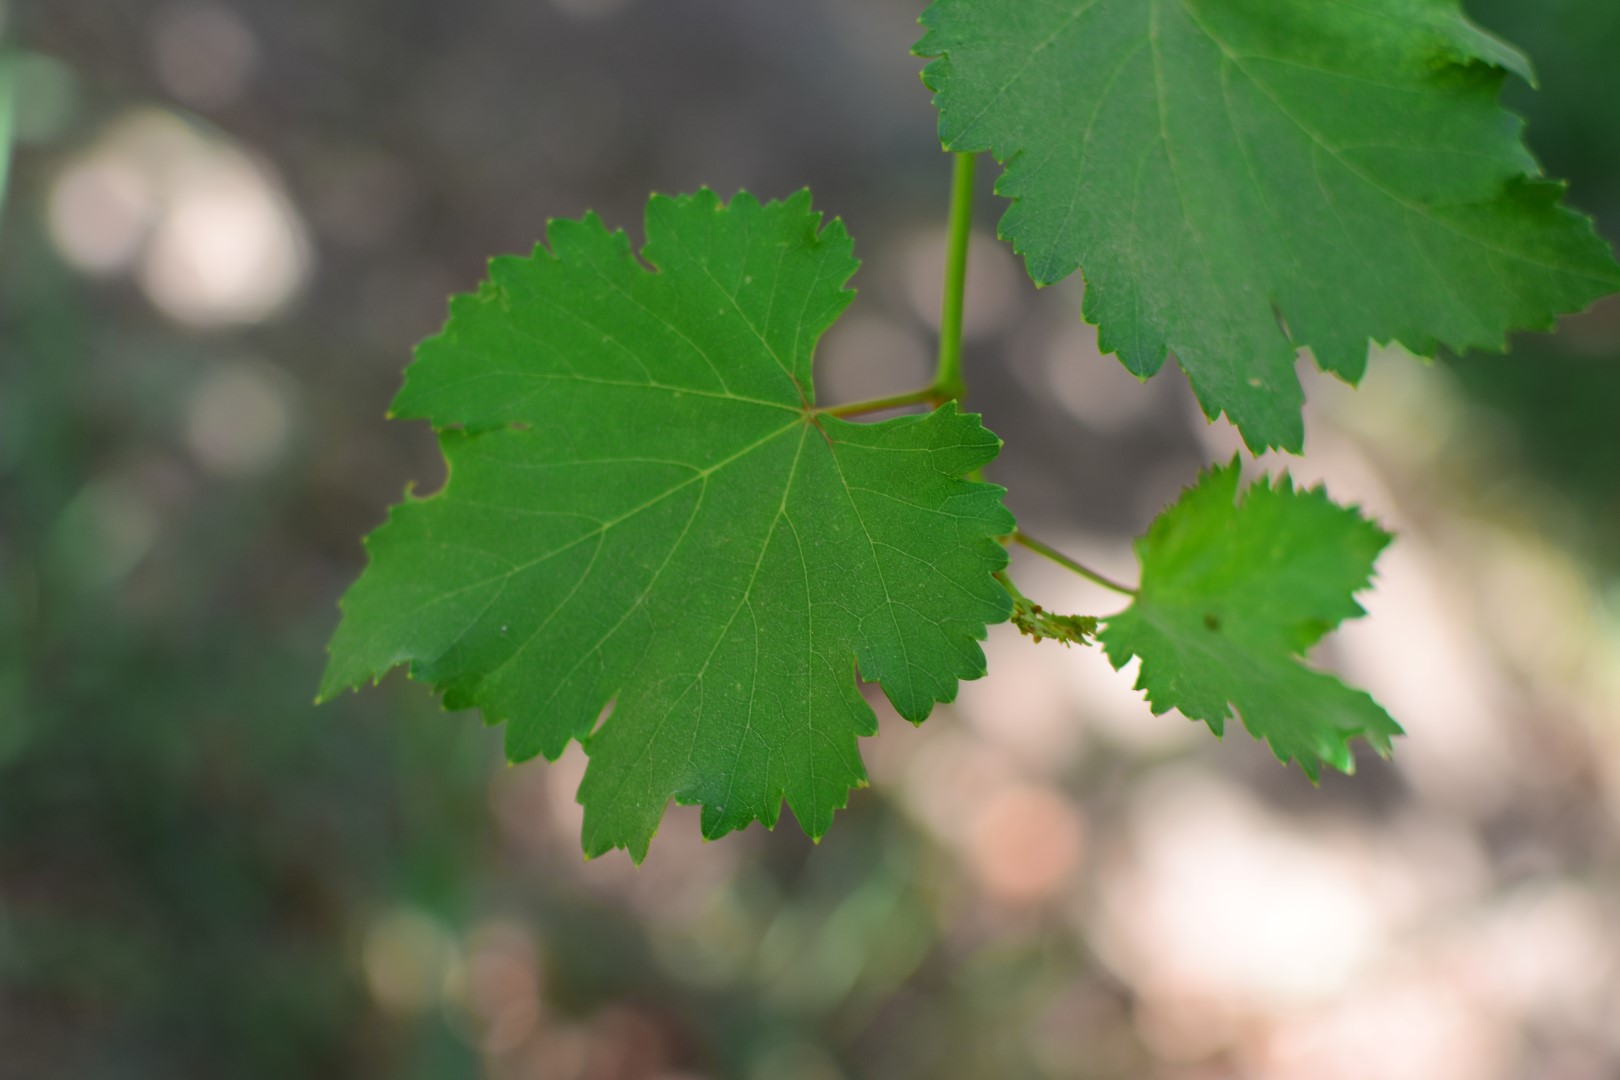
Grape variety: Frinsi